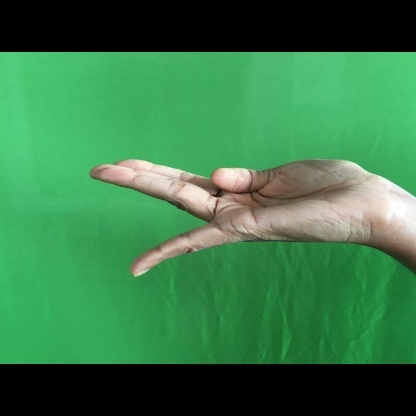
Mudra: Chaturam